Canol Project

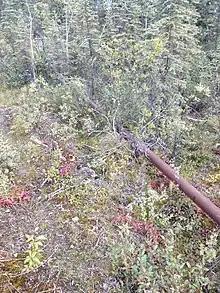
Remains of the Canol Pipeline along the Canol Heritage Trail, 2020

During World War II the United States was concerned about Japan attacking the west coast and cutting off supply lines to Alaska. They built the Alaska Highway to connect Alaska to the rest of the United States and conceived the CANOL (Canadian Oil) project to ensure a supply of oil from Norman Wells in the Canadian Northwest Territories. The US War Department decided to construct the project in April 1942 and it was assigned to the United States Army Corps of Engineers.